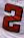
Number: 2